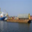
Label: ship